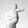
ASL letter: T